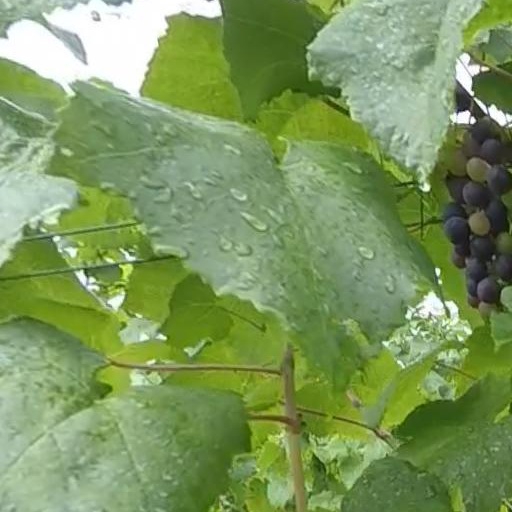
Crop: grape